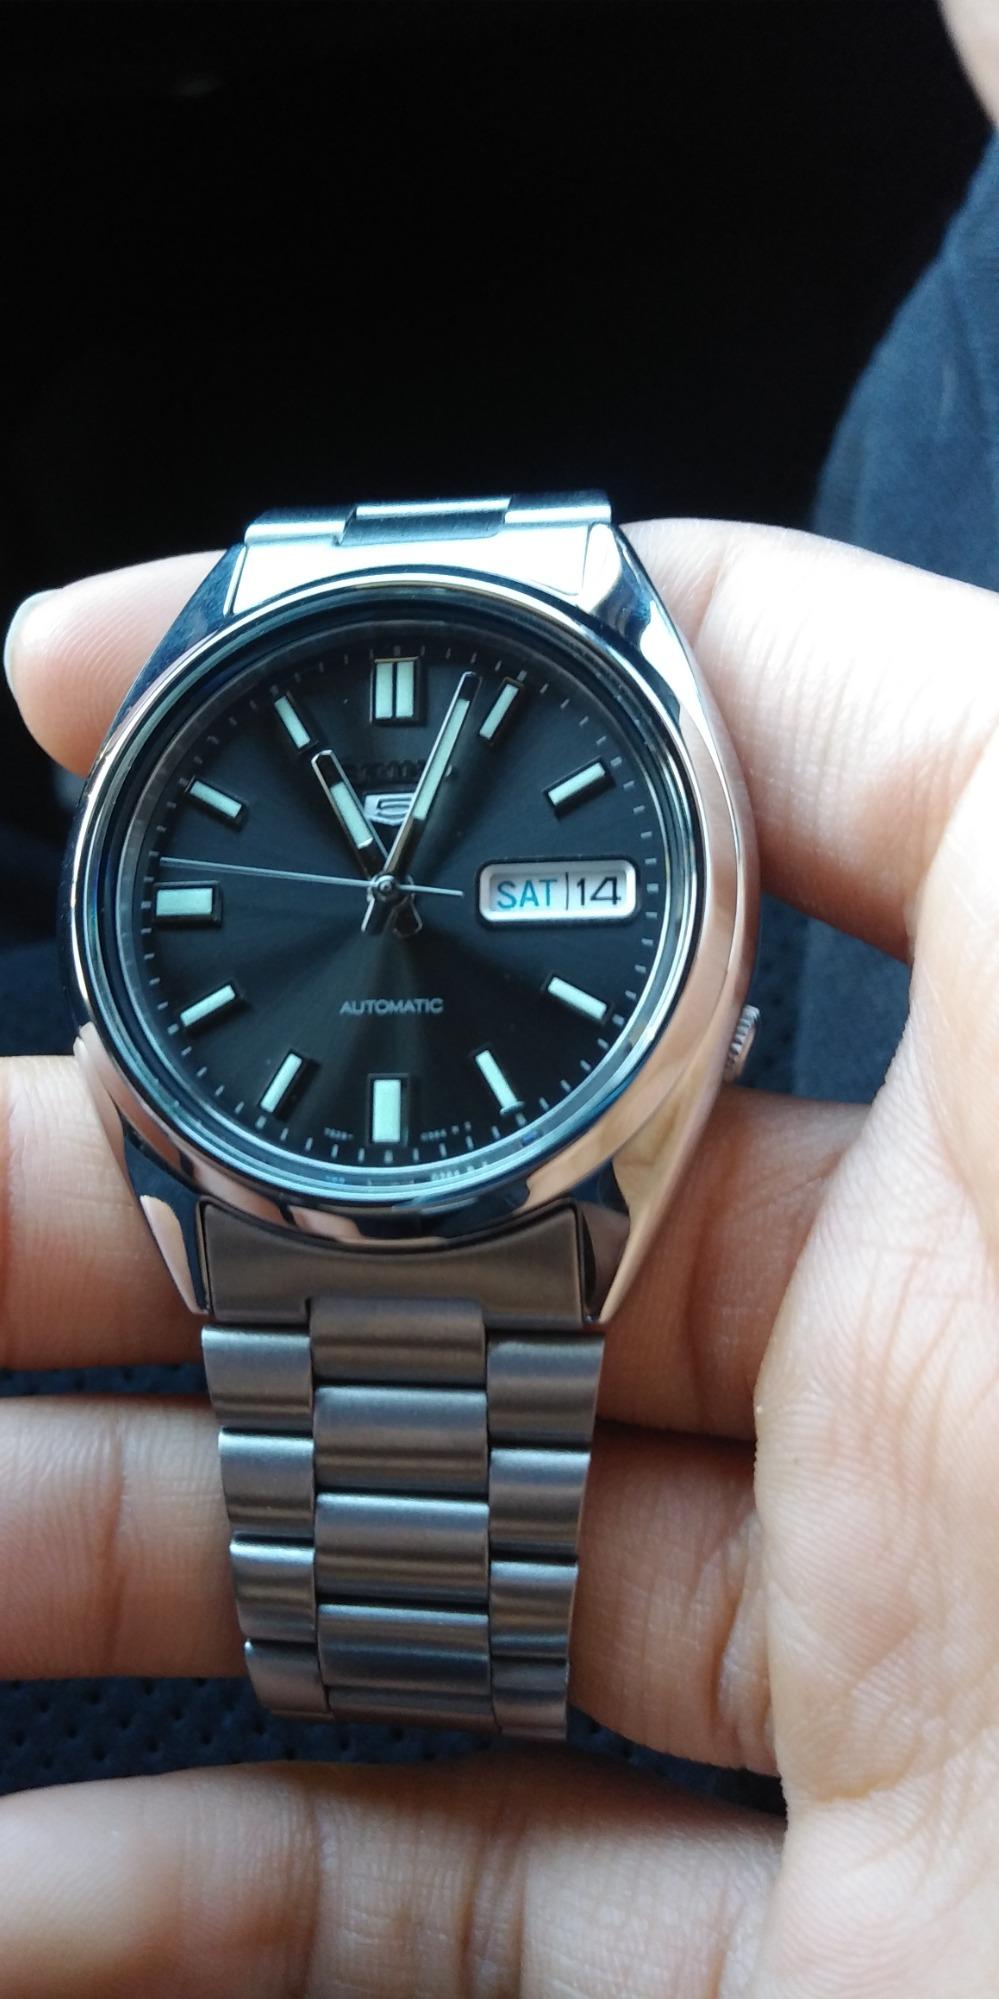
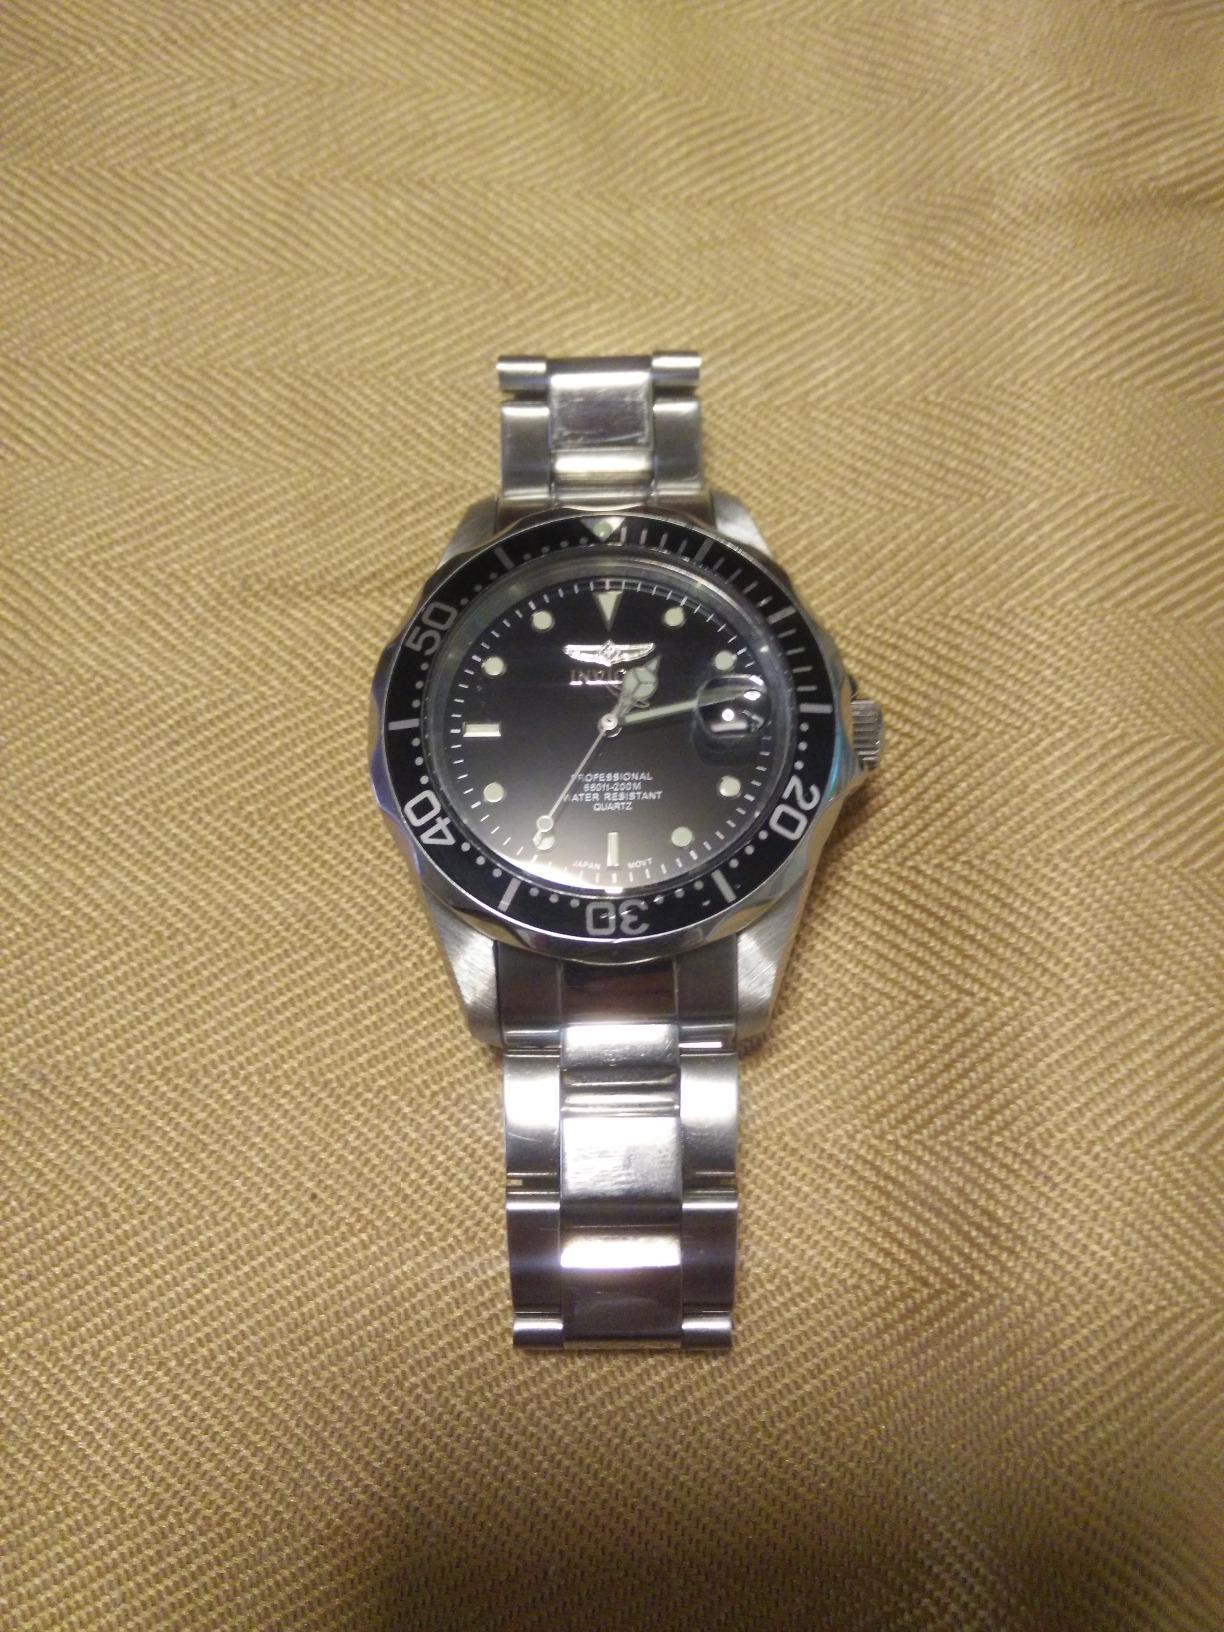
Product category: accessories_watch
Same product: no